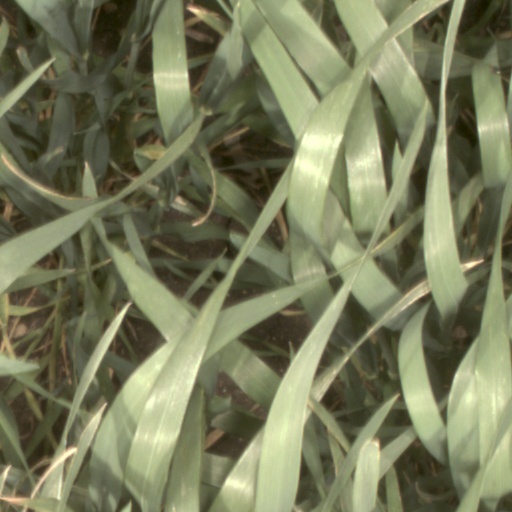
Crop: wheat